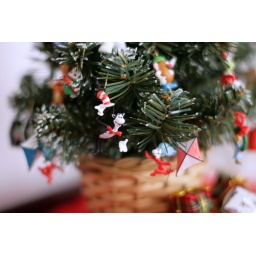
cat in the hat